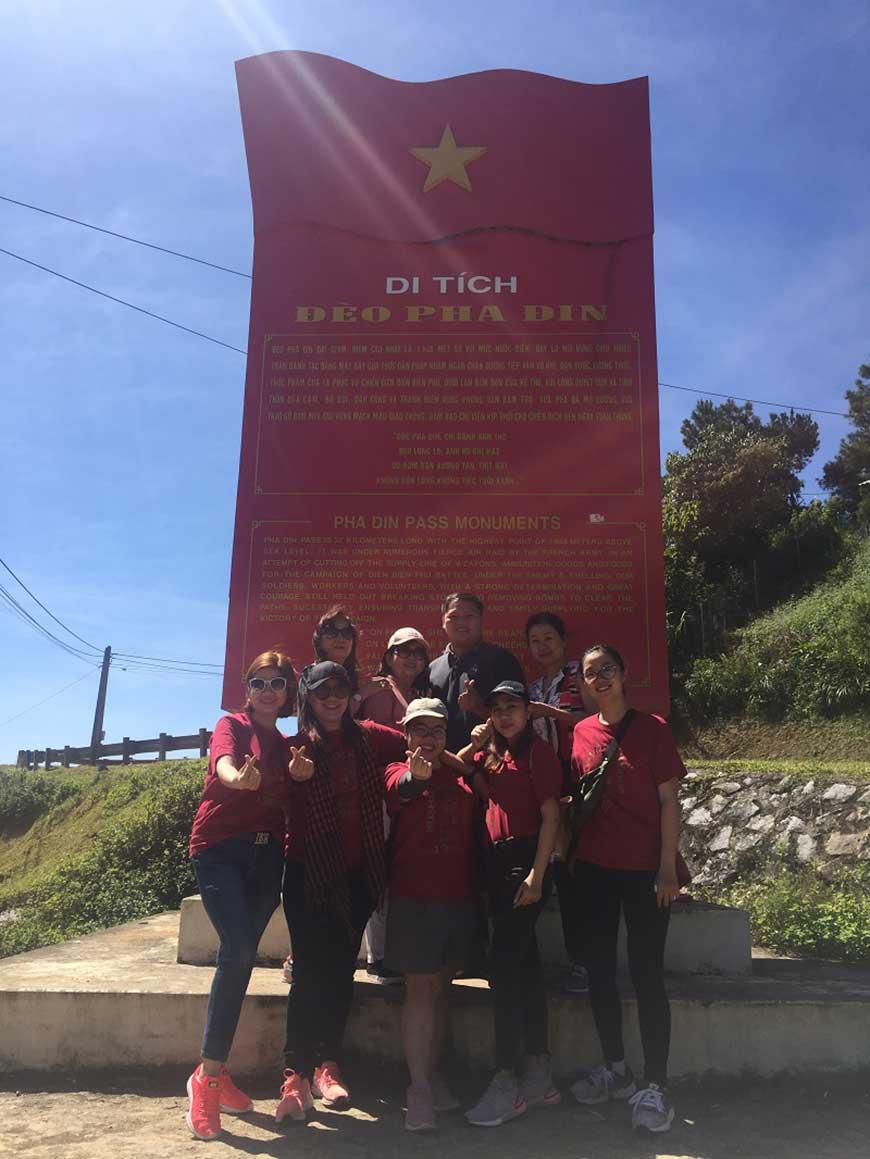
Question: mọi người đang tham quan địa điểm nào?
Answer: mọi người đang tham quan di tích đèo pha đin